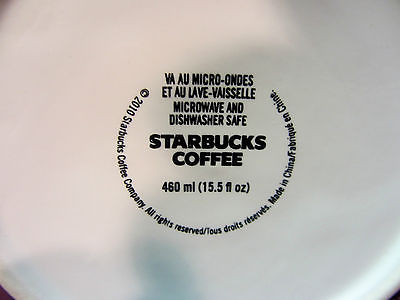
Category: mug